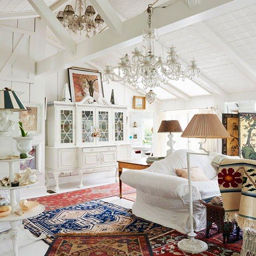
sunlight fills the living room , while chandeliers hang from the wooden beams overhead .